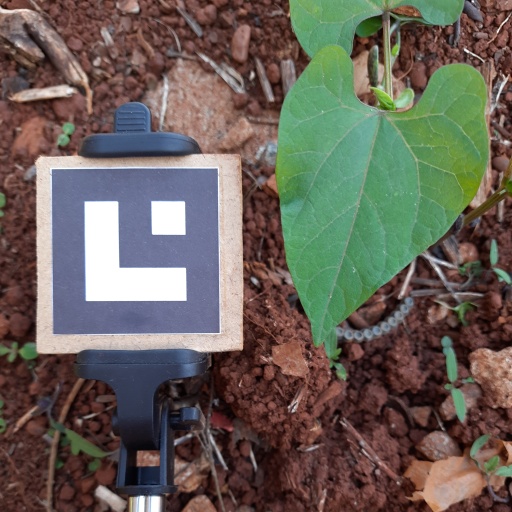
Observations: wavy surface, no eating holes, under shade